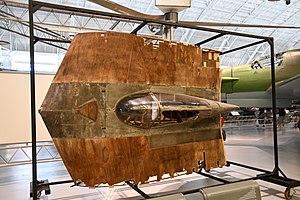
Horten Ho III h préservé au Steven f udvar hazy center (Chantilly, VA)